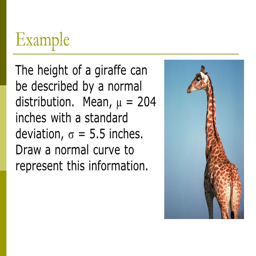
example the height of a giraffe can be described by a normal distribution .